Soreq Applied Research Accelerator Facility

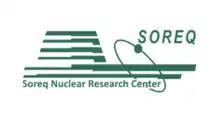

The Soreq Applied Research Accelerator Facility (SARAF) is a superconducting radiofrequency linear accelerator and neutron source, located at the Soreq Nuclear Research Center in Yavne, Israel. Its highly configurable neutron spectrum and produced range of light radionuclides makes it suitable for a range of research topics that previously required a nuclear reactor, such as fusion reactor material studies, producing radionuclides and astrophysics research.